Aniline

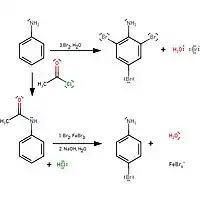
Aniline can react with bromine even in room temperatures in water. Acetyl chloride is added to prevent tribromination.

The oxidation of aniline has been heavily investigated, and can result in reactions localized at nitrogen or more commonly results in the formation of new C-N bonds. In alkaline solution, azobenzene results, whereas arsenic acid produces the violet-coloring matter violaniline. Chromic acid converts it into quinone, whereas chlorates, in the presence of certain metallic salts (especially of vanadium), give aniline black. Hydrochloric acid and potassium chlorate give chloranil. Potassium permanganate in neutral solution oxidizes it to nitrobenzene; in alkaline solution to azobenzene, ammonia, and oxalic acid; in acid solution to aniline black. Hypochlorous acid gives 4-aminophenol and para-amino diphenylamine. Oxidation with persulfate affords a variety of polyanilines. These polymers exhibit rich redox and acid-base properties.